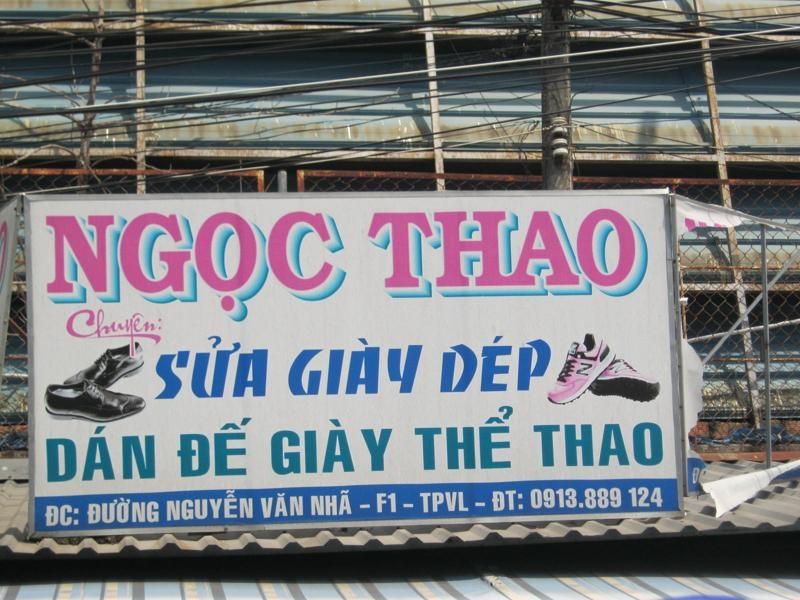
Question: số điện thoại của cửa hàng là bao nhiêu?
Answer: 0913889124